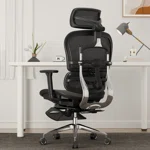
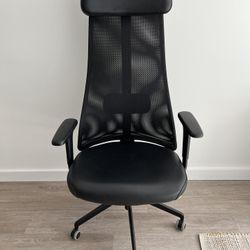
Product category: items_chair
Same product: no